Pascual Orozco

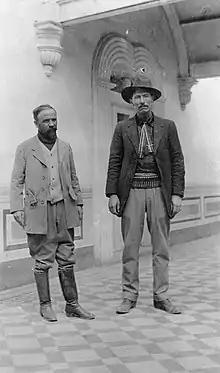
Pascual Orozco and Francisco I. Madero

On 31 October 1910 he was named "jefe revolucionario" (revolutionary leader) of the Porfirio Díaz Anti Re-election Club in Guerrero District. A week after the beginning of the war, he obtained his first victory, against General Juan Navarro. After ambushing the federal troops in Cañón del Mal Paso on 2 January 1911, he ordered the dead soldiers stripped and sent the uniforms to Presidente Díaz with a note that read, "Ahí te van las hojas, mándame más tamales". ("Here are the wrappers, send me more tamales.")